Josephine Hutchinson

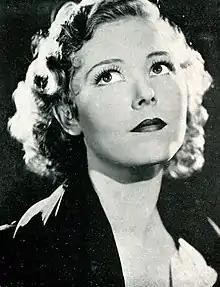
Hutchinson in 1934

Josephine Hutchinson (October 12, 1903 – June 4, 1998) was an American actress. She acted in dozens of theater plays and dozens of films, including "Son of Frankenstein" and "North by Northwest", as well as numerous television appearances as guest star in various series including "The Twilight Zone".